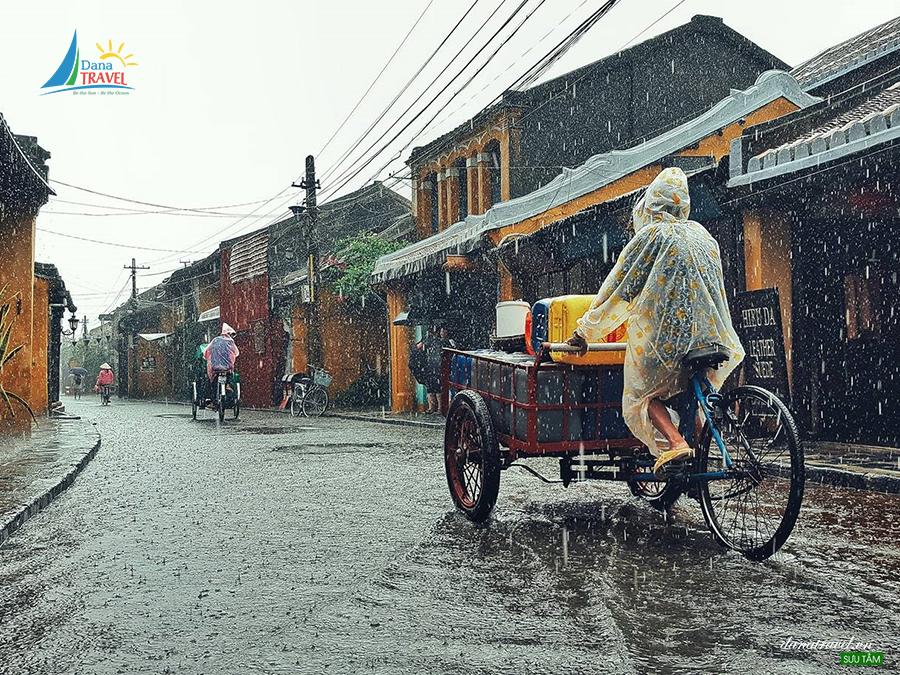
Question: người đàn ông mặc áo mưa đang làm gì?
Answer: ông ấy đang đạp xe